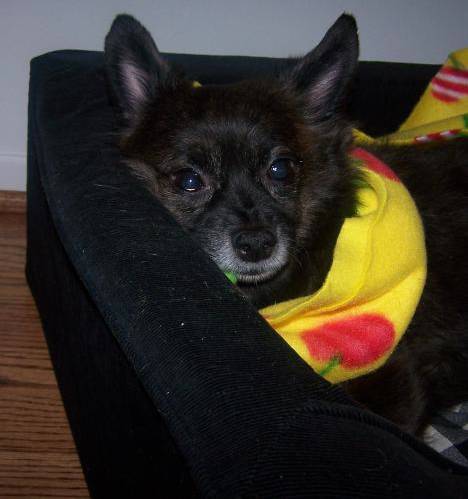
Label: dogs